Treaty of Saint-Germain-en-Laye (1679)

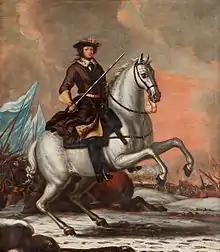
Charles XI of Sweden

Stettin was restored to Sweden as the last Brandenburgian stronghold in December 1679. Denmark, who during the Scanian War had occupied Rügen, concluded a separate treaty with Sweden: In the Treaty of Lund of 26 September 1679, Denmark assured to return Rügen to Sweden by 20 October.